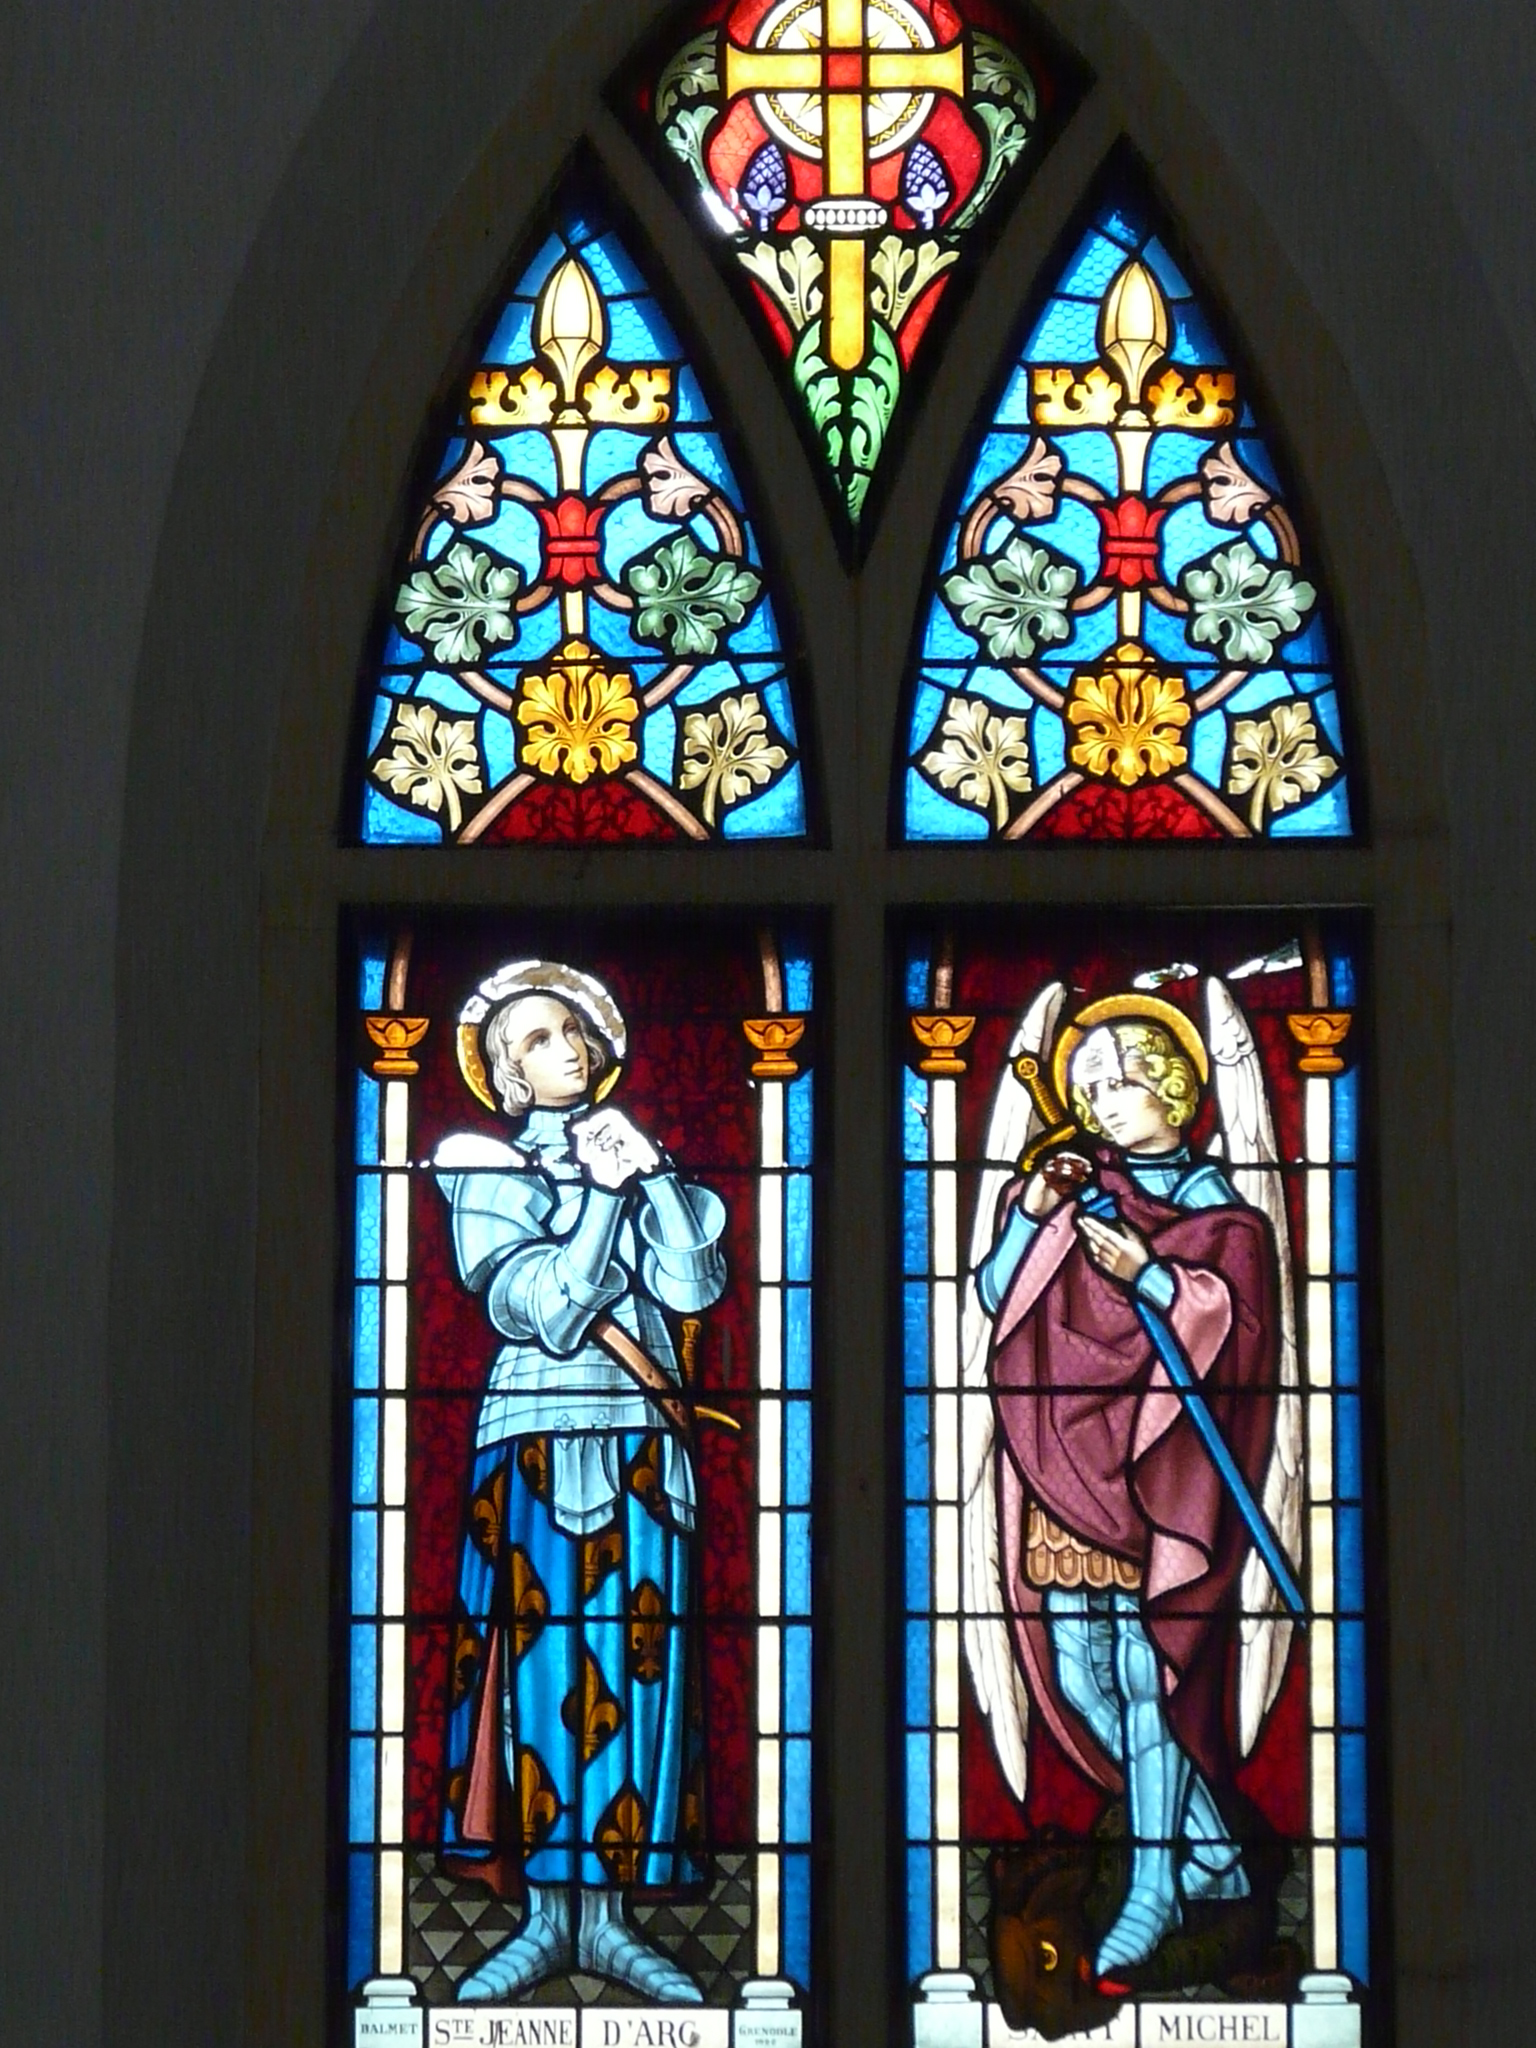
user: text: Nhân vật bên trái trong bộ áo giáp được biết đến với tên gọi nào?
assistant: text: Thánh Jeanne d'Arc

user: text: Thánh Michel trong hình đang cầm vũ khí gì và giẫm lên con vật nào?
assistant: text: Một thanh kiếm và giẫm lên đầu một con quỷ dữ

user: text: Cả hai nhân vật chính trong tấm kính màu đều mang loại trang phục nào và mỗi người cầm vũ khí gì (nếu có)?
assistant: text: Cả hai đều mặc áo giáp. Thánh Jeanne d'Arc có một thanh kiếm đeo bên hông, còn Thánh Michel cầm một thanh kiếm.